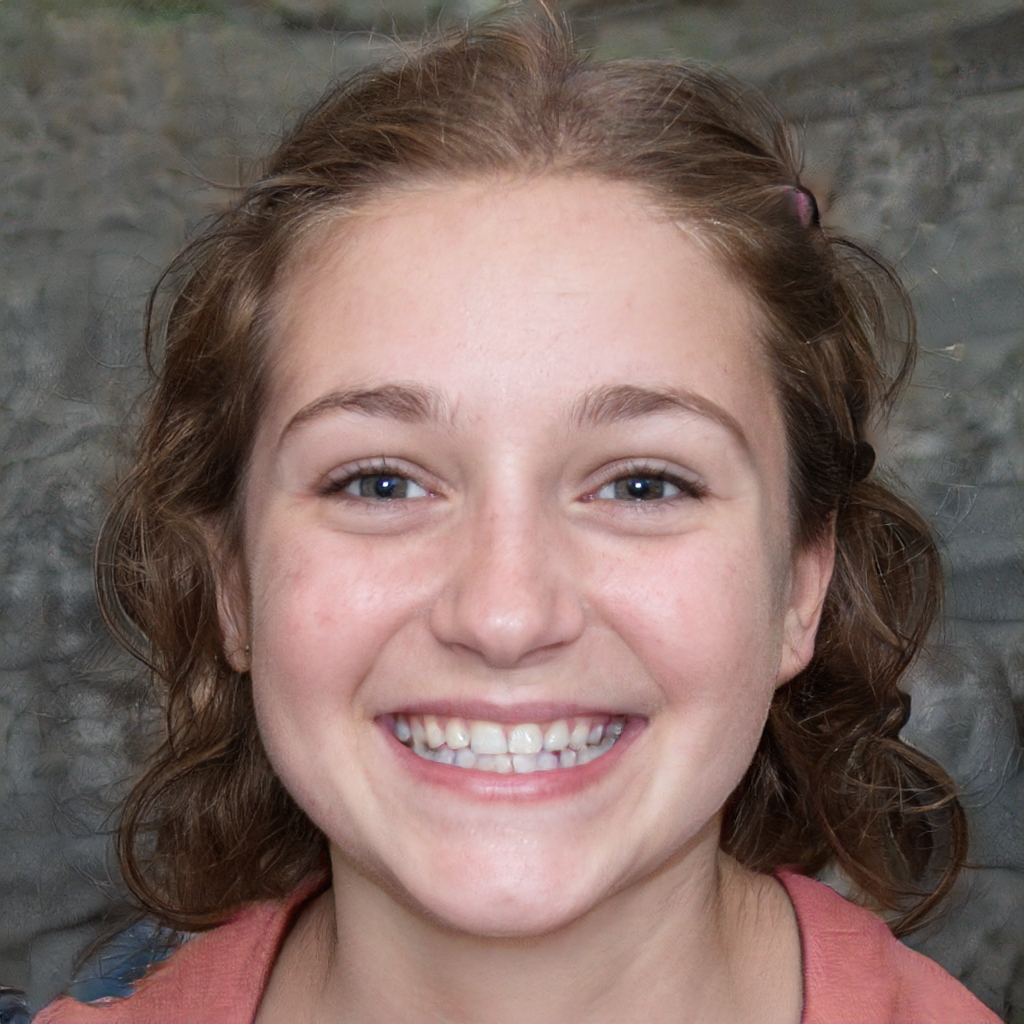
Label: Colored